Holiday Home Camp

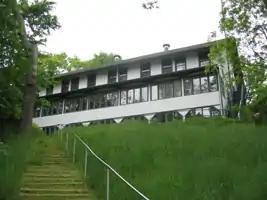
Founder's Hall at Holiday Home Camp

Holiday Home Camp is an overnight children's camp on Geneva Lake in Williams Bay, Wisconsin. It is a non-profit organization which provides an outdoor experience for low-income youth from the surrounding areas, including Milwaukee, Madison, and Chicago. The program consists of eight day sessions for children ages seven through thirteen. There is also a year-round leadership program, called the ELITE Teens, that is for teens ages thirteen through eighteen. Holiday Home Camp has been accredited by the American Camp Association.